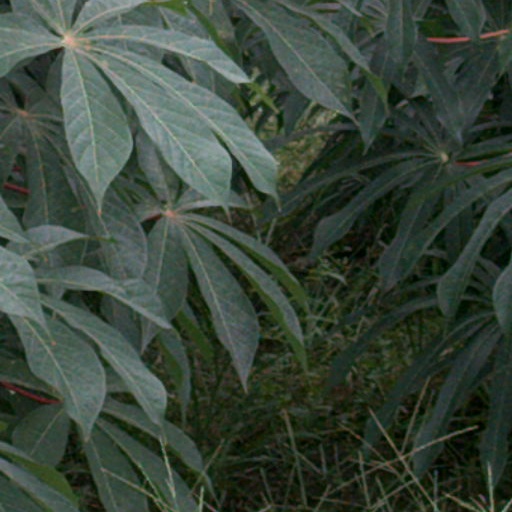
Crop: cassava